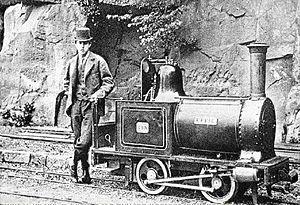
Un Chemin de fer de faible écartement utilise un écartement de 381 mm, de 400 mm, 406 mm, 457 mm, 500 mm ou 508 mm. La notion de chemins de fer à faible écartement a été initialement développée par Estate Railways et par la société française Decauville pour les chemins de fer industriels.